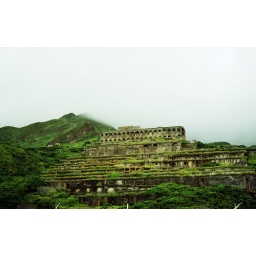
castle in the cloud